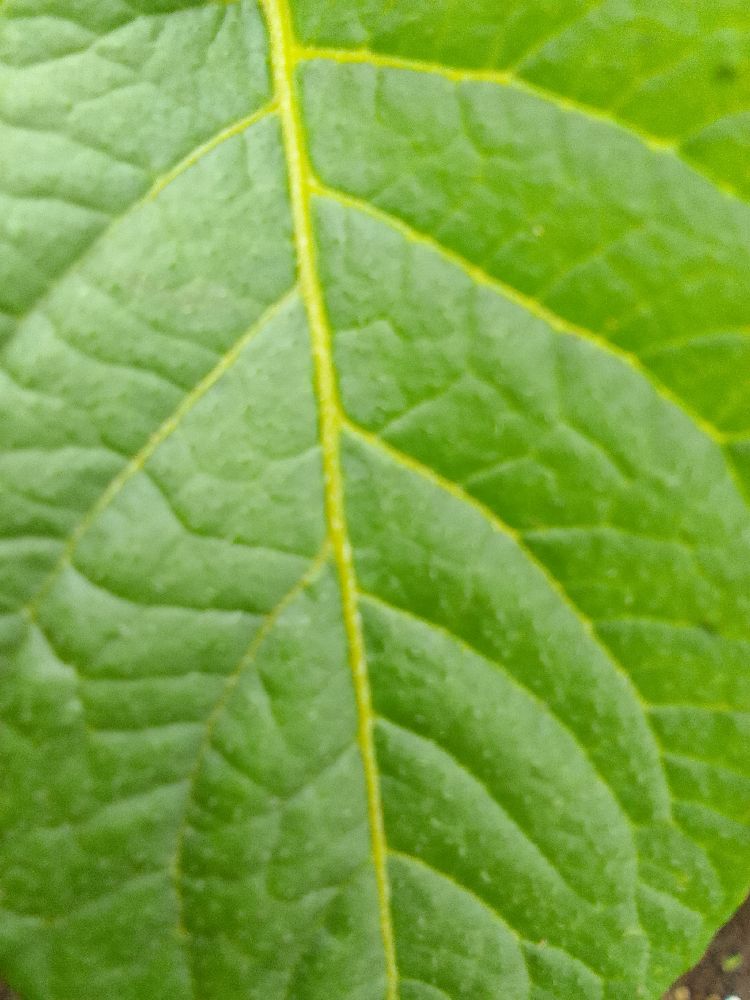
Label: Healthy